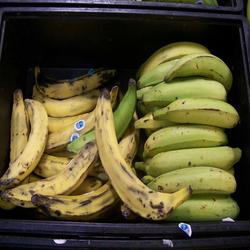
Label: Banana